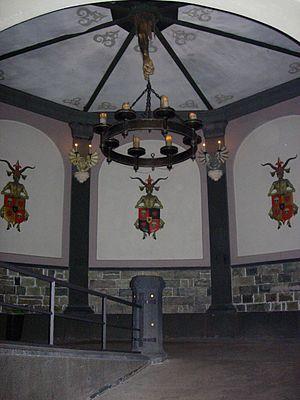
Lustre Spookslot
Spookslot est une attraction du parc Efteling à Kaatsheuvel aux Pays-Bas.